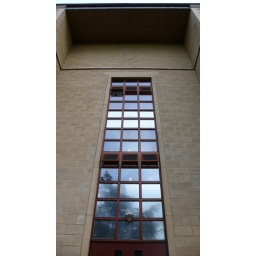
windows above door